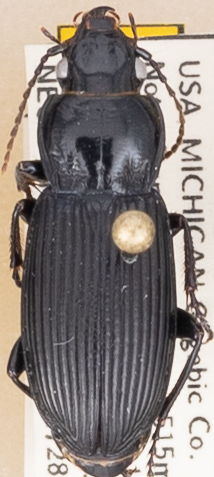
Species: Pterostichus melanarius melanarius
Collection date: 2021-07-28
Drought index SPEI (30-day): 0.046
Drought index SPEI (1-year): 0.398
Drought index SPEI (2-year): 1.28